Acid–base titration

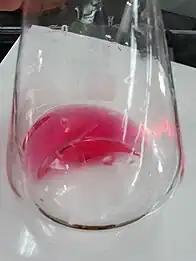
An overshot titration using phenolphthalein indicator

Overshot titrations are a common phenomenon, and refer to a situation where the volume of titrant added during a chemical titration exceeds the amount required to reach the equivalence point. This excess titrant leads to an outcome where the solution becomes slightly more alkaline or over-acidified.